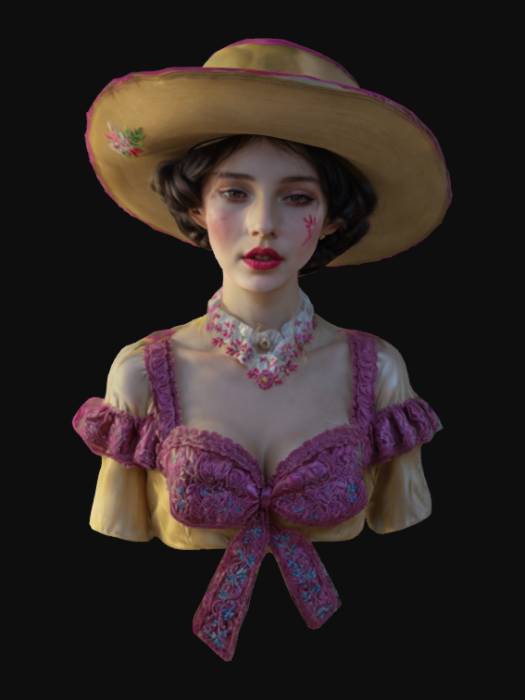
미적 점수 (1~10점): 3